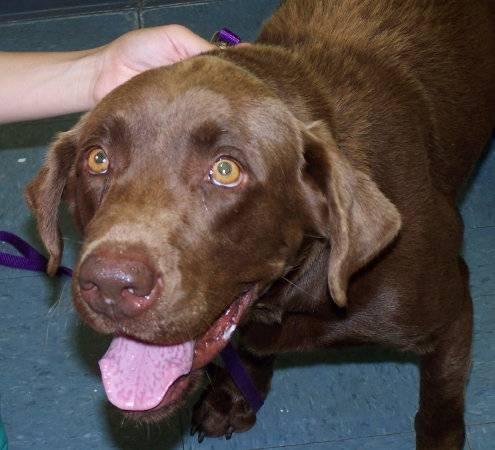
dog